The Band

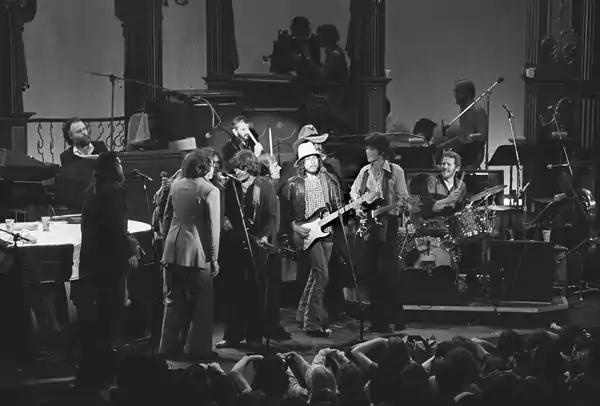
The Band with guests at the Last Waltz concert. Photo: David Gans

In 1973, The Band released the covers album "Moondog Matinee". There was no tour in support of the album, which garnered mixed reviews. However, on July 28, 1973, they played at Summer Jam at Watkins Glen, a massive concert that took place at the Grand Prix Raceway outside Watkins Glen, New York. The event, which was attended by over 600,000 fans, also featured the Grateful Dead and the Allman Brothers Band. It was during this event that discussions began about a possible tour with Bob Dylan. By late 1973, Danko, Helm, Hudson and Manuel had joined them, and the first order of business was backing Dylan on his album "Planet Waves". The album was released concurrently with their joint 1974 tour, in which they played 40 shows in North America during January and February 1974. Later that year, the tour was documented on the live album "Before the Flood".